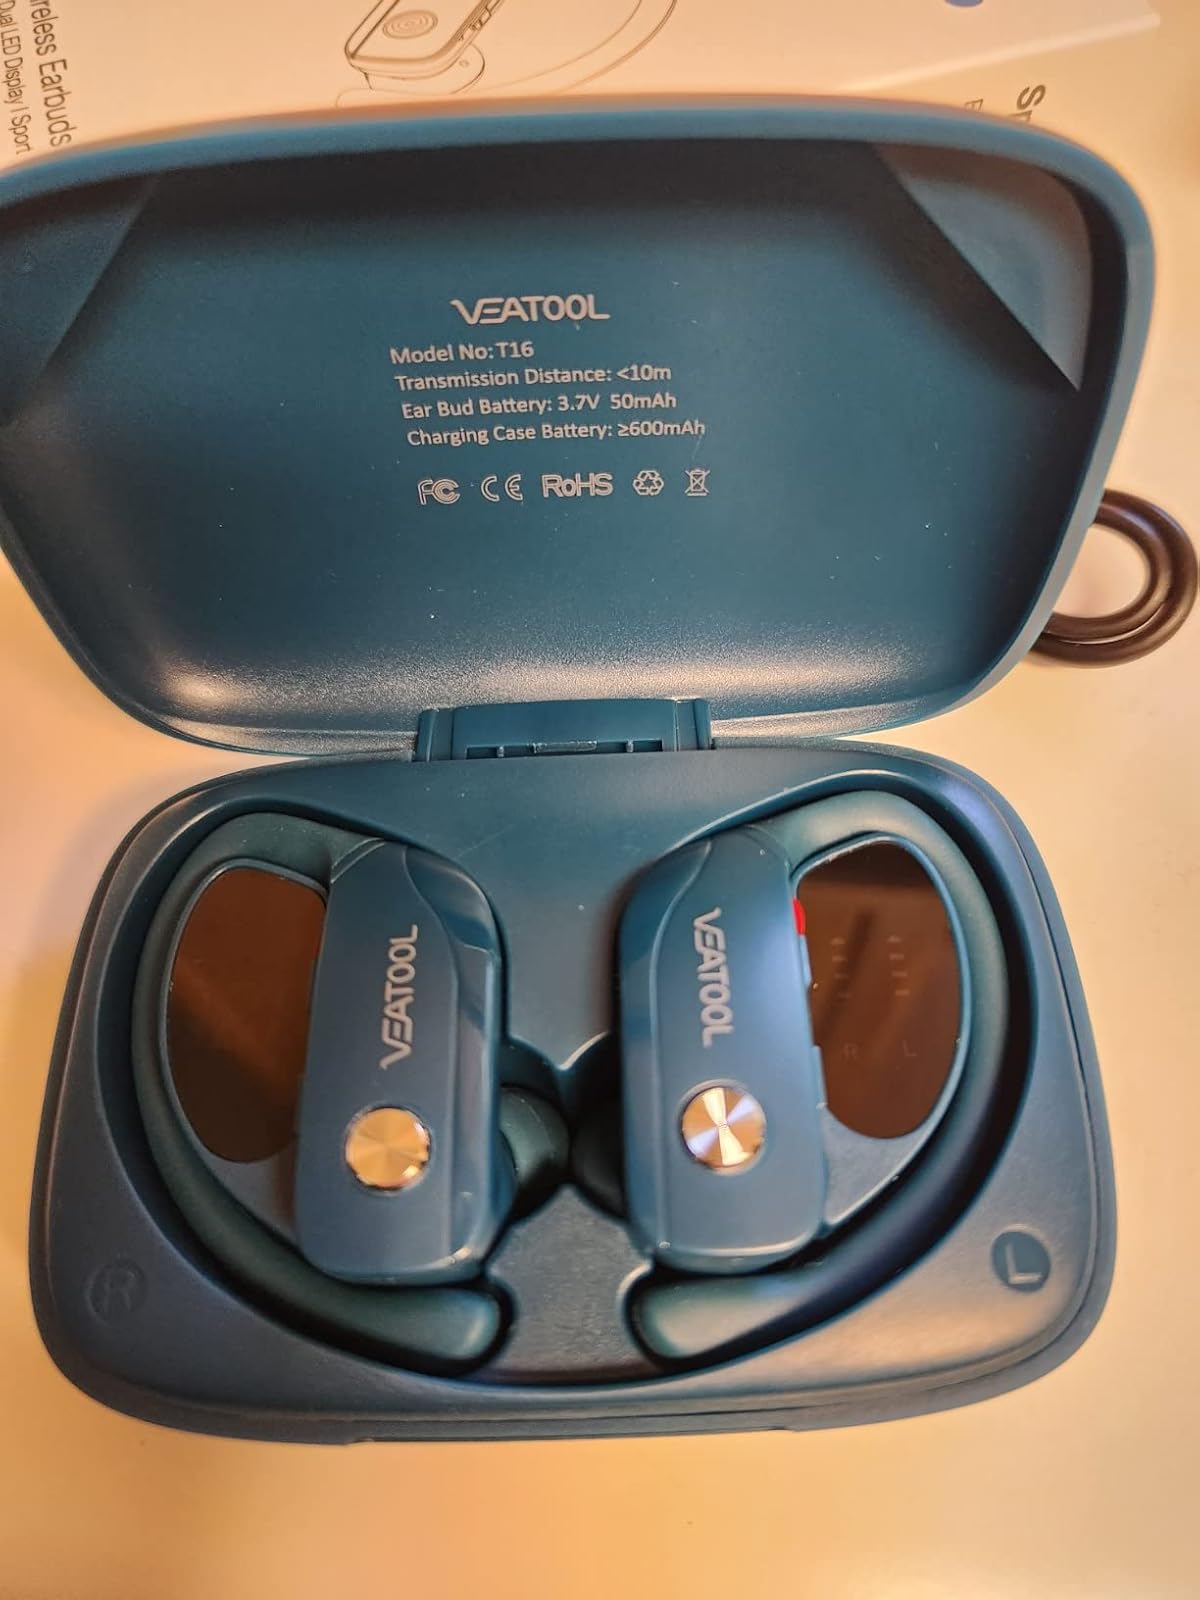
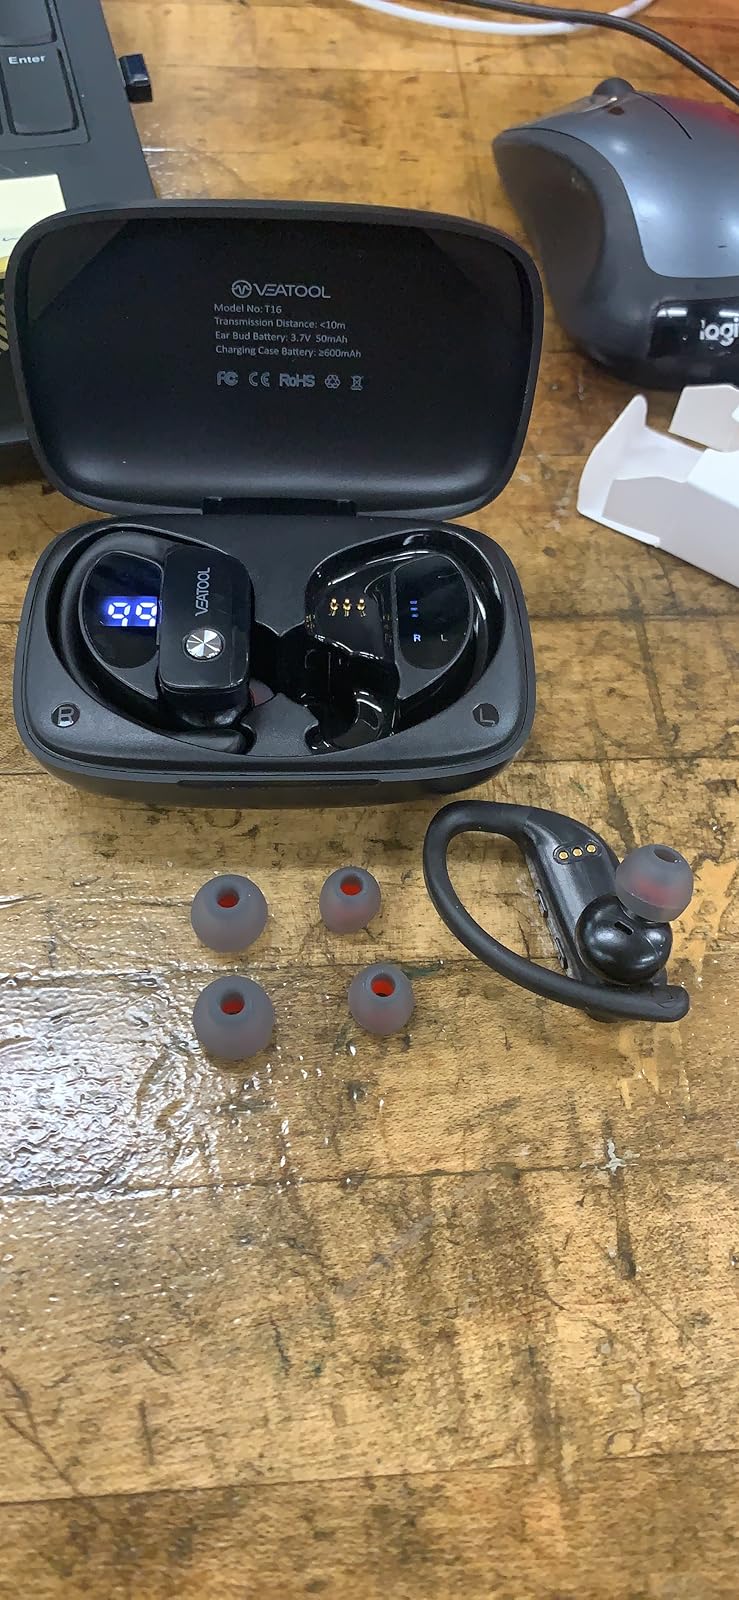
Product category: earbuds
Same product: no